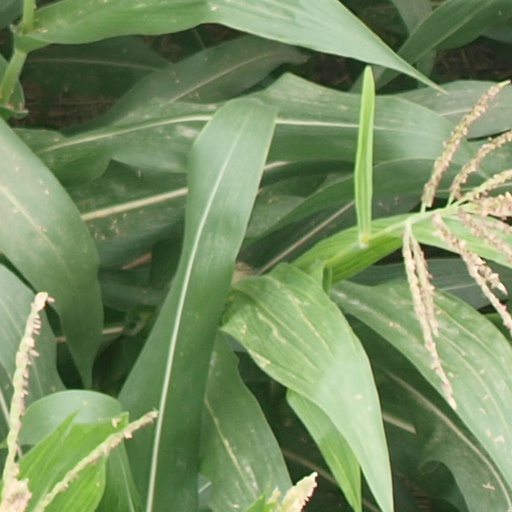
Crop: maize; corn